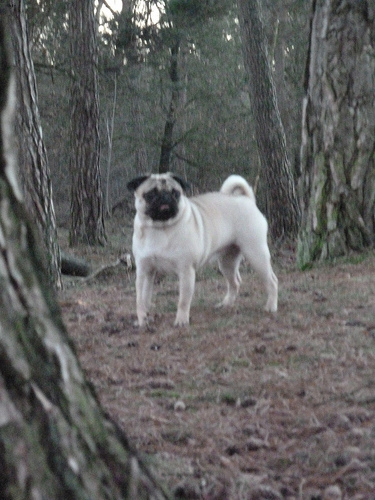
Animal: dog
Breed: pug